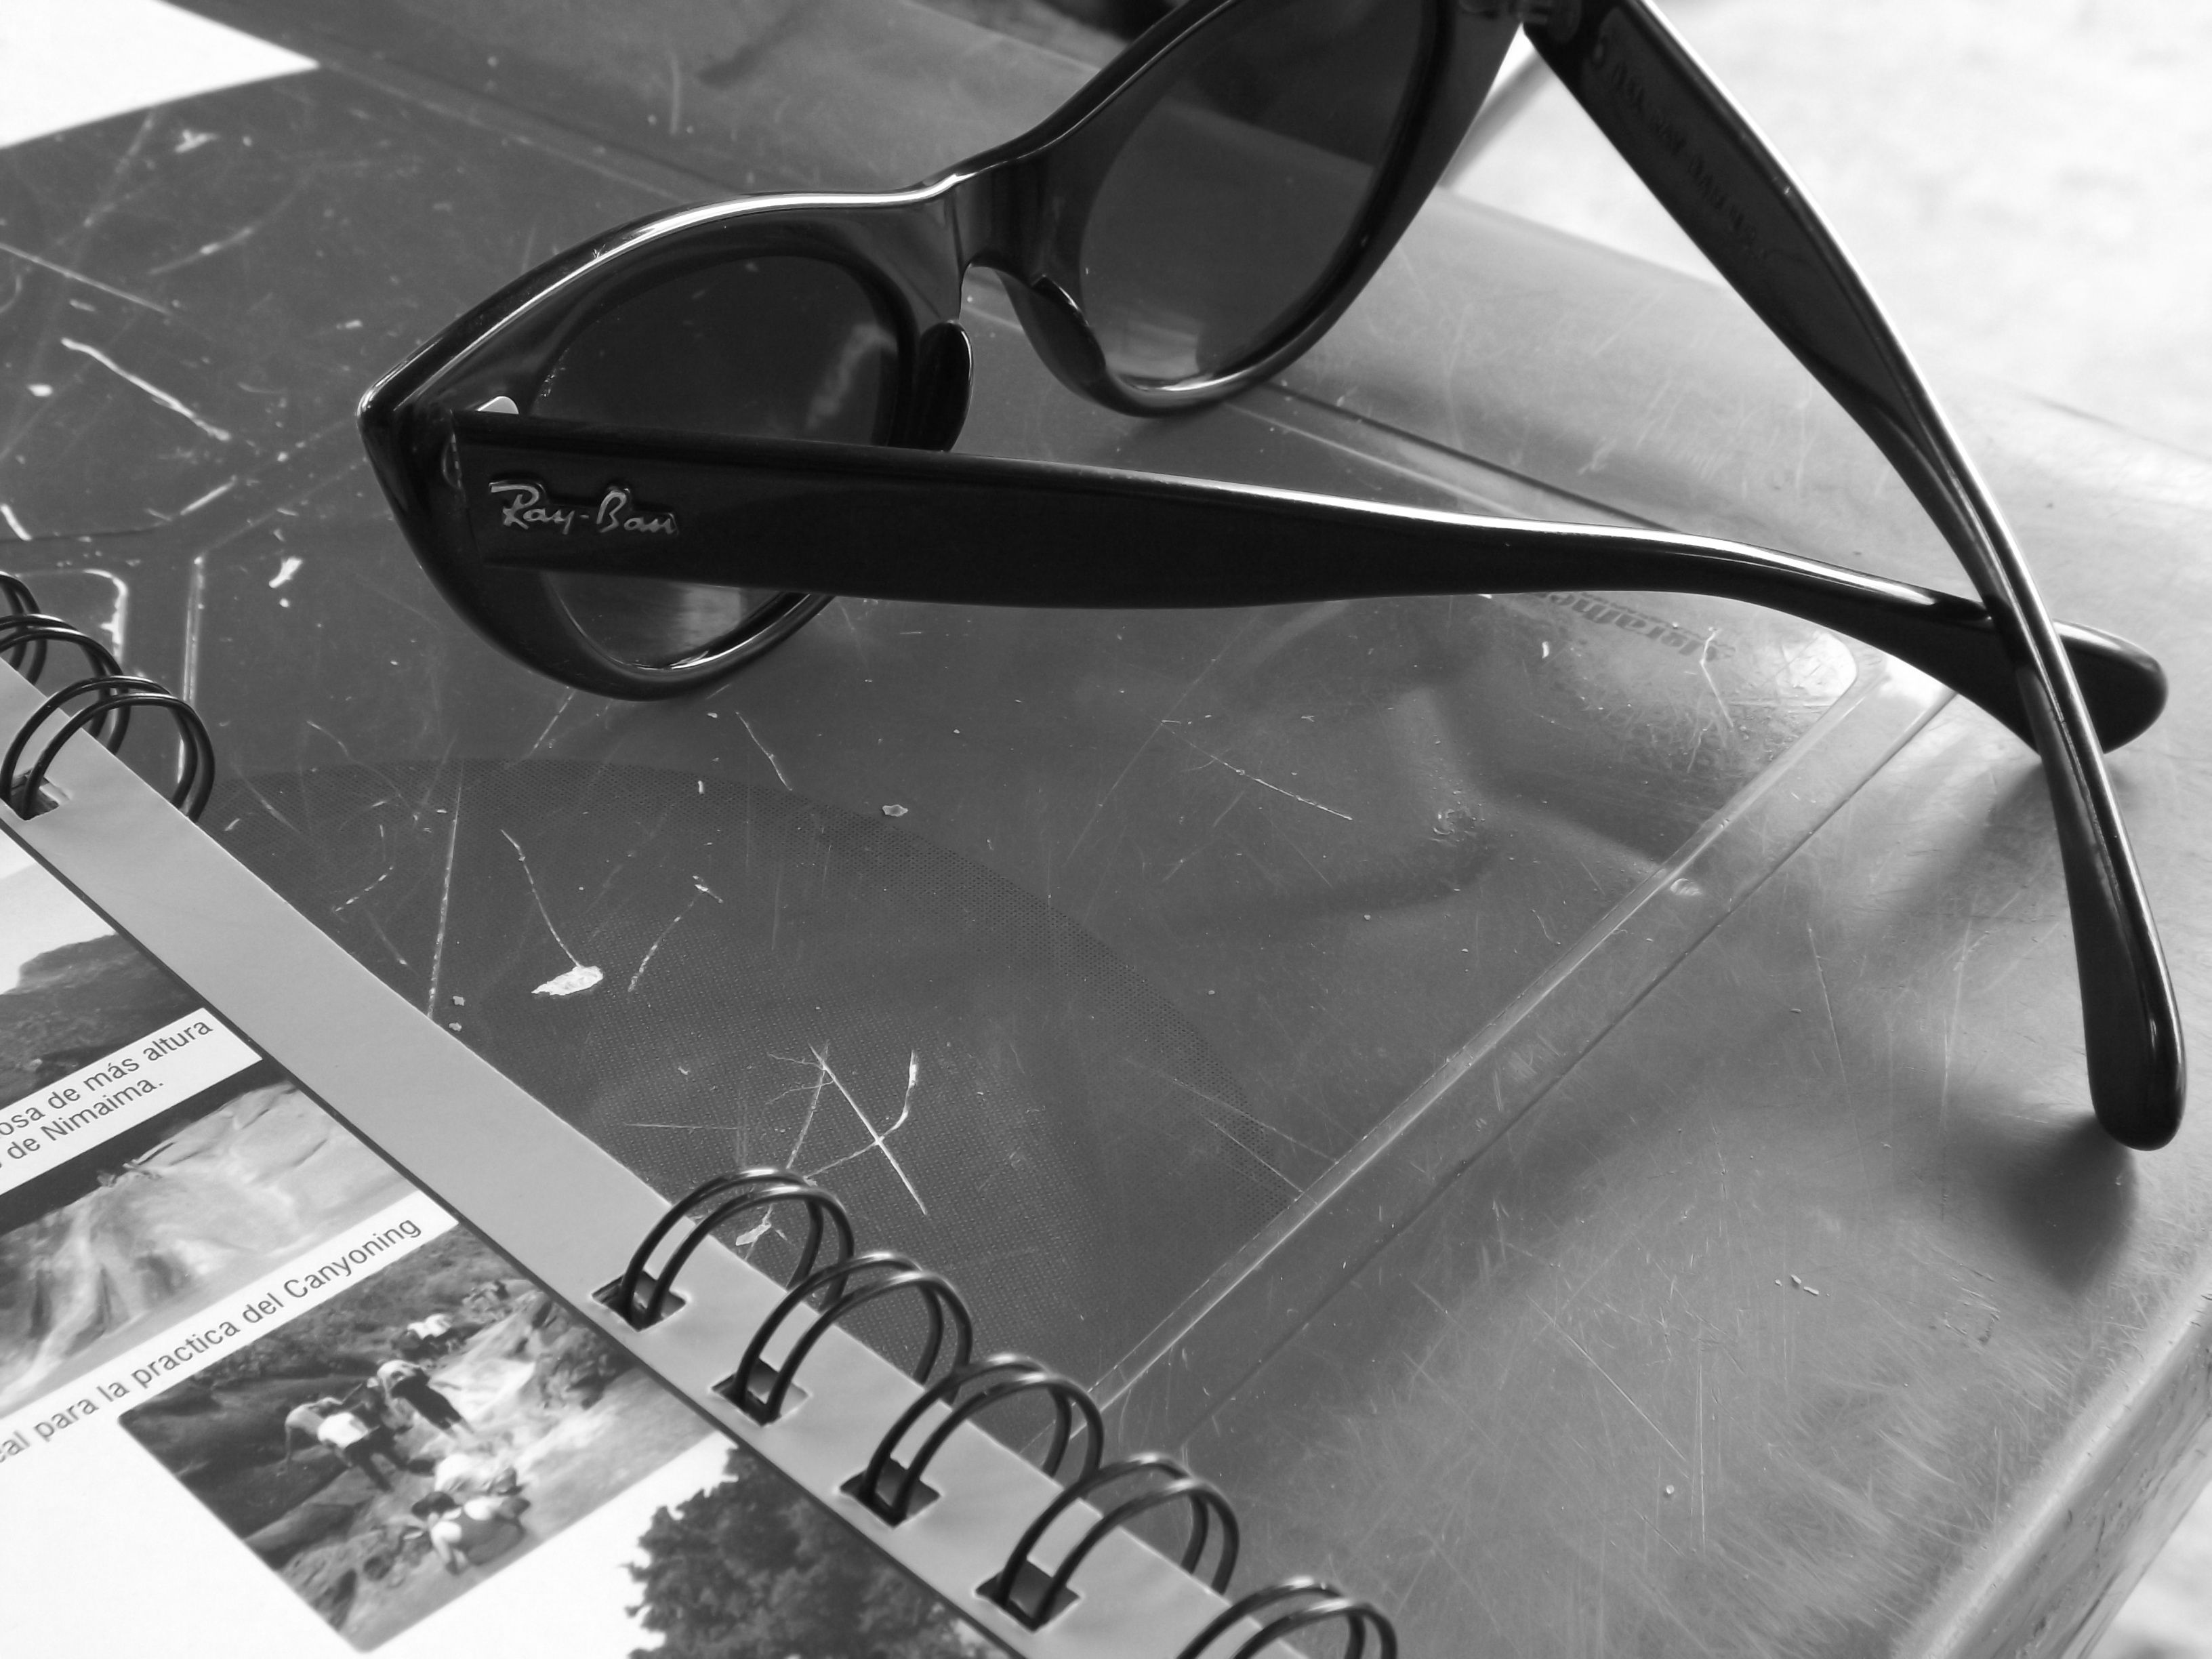
black and white, white, summer, black, monochrome, product, sunglasses, glasses, eyewear, monochrome photography, vision care